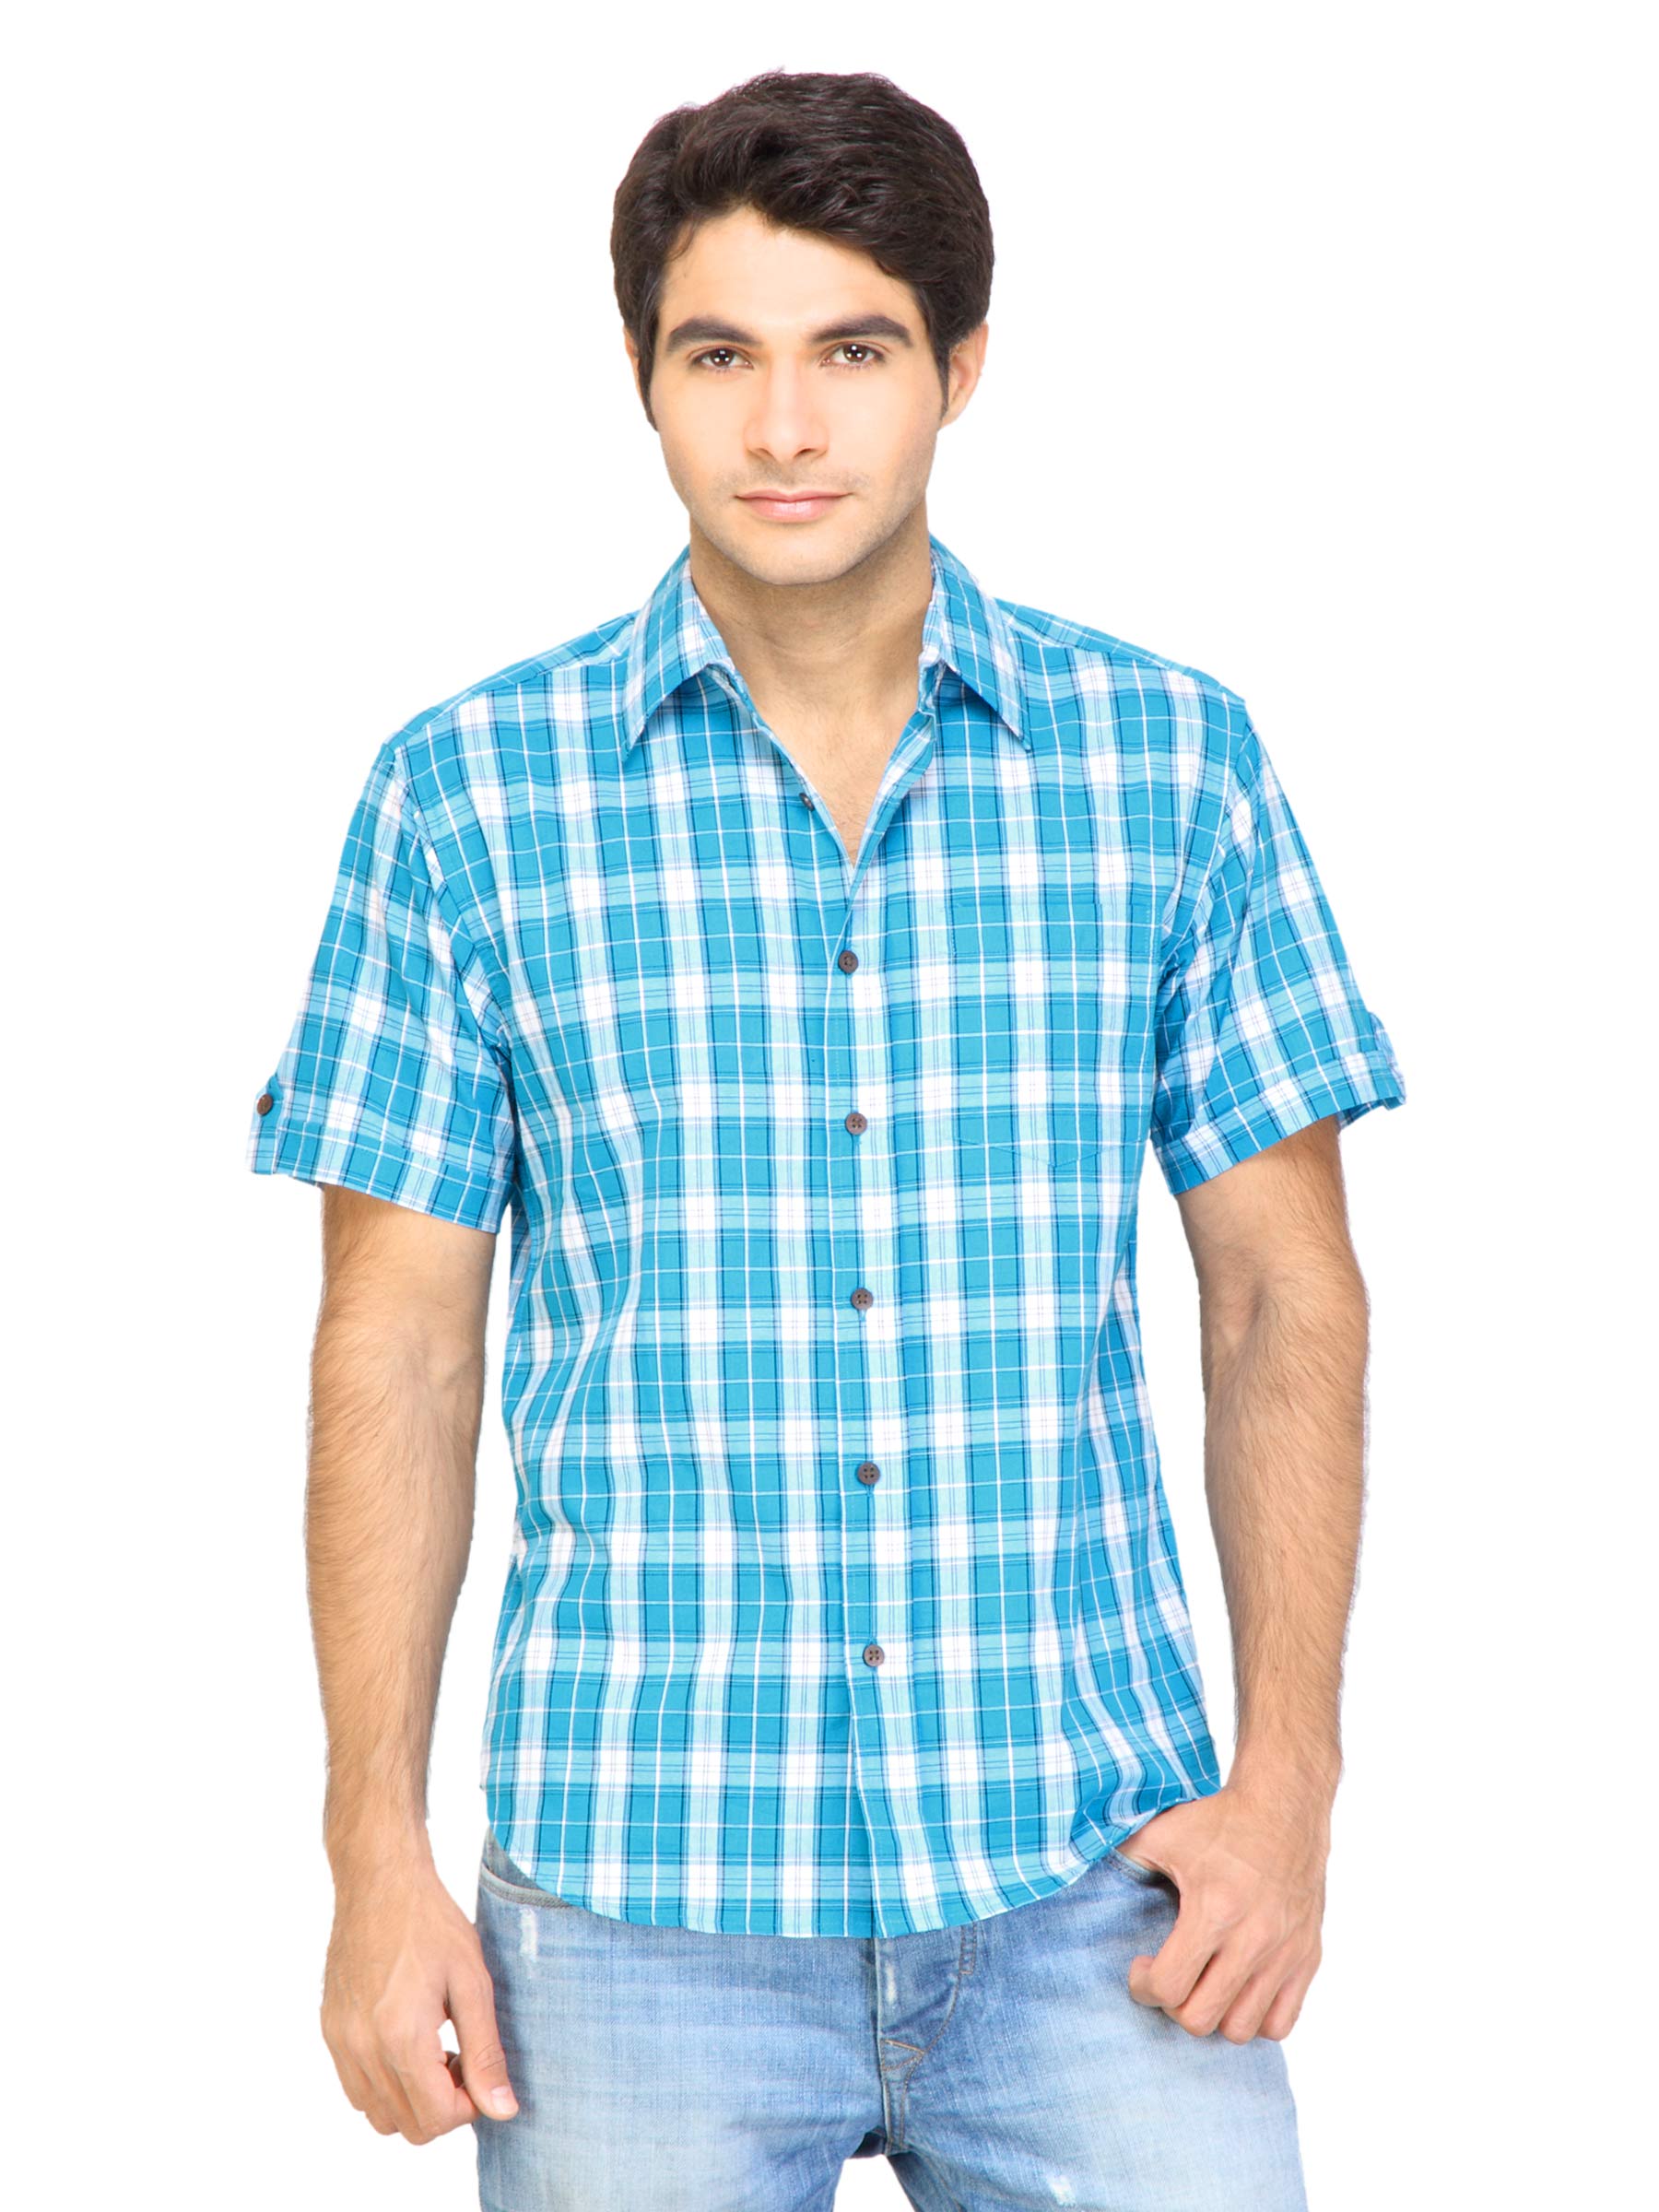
Mother Earth Men Check Blue Shirts
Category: Apparel / Topwear / Shirts
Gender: Men
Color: Blue
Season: Fall 2011
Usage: Casual